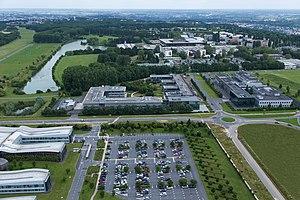
Vue aérienne du campus de l'École polytechnique.
Paris-Saclay est un pôle scientifique et technologique en cours d'aménagement à vingt kilomètres au sud de Paris, sur une zone couvrant 27 communes des départements de l'Essonne et des Yvelines. Sa construction, lancée en 2006, doit durer quinze à vingt ans pour permettre de regrouper à terme entre 20 et 25 % de la recherche scientifique française. Le projet Paris-Saclay vise à regrouper organismes de recherche, grandes écoles, universités et entreprises privées afin de créer un pôle d'excellence scientifique et technique de dimension internationale, comparable à la Silicon Valley ou à la région de Cambridge.
Palaiseau est une commune française située à dix-huit kilomètres au sud-ouest de Paris, sous-préfecture du département de l’Essonne, dans la région Île-de-France.
L'École polytechnique, couramment appelée Polytechnique et surnommée en France l'« X », est l'une des 205 écoles d'ingénieurs françaises accréditées au 1ᵉʳ septembre 2019 à délivrer un diplôme d'ingénieur.
Le département de l'Essonne est un département français situé au sud de Paris, dans la région Île-de-France, pour partie intégré à l'agglomération parisienne, qui tire son nom de la rivière Essonne dont le cours traverse le territoire selon un axe sud-nord jusqu’à la confluence avec la Seine.
Le campus de l'École polytechnique, aussi appelé platal dans l'argot polytechnicien, est situé à Palaiseau et a été inauguré en 1976. Il constitue une partie du campus du cluster technologique Paris-Saclay, en cours d'aménagement depuis 2010.